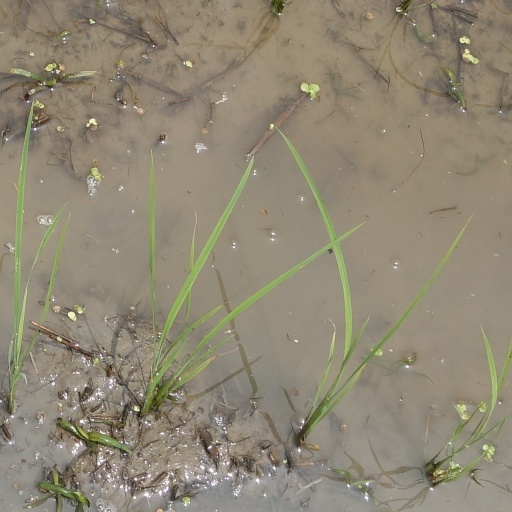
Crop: rice